MPlayer

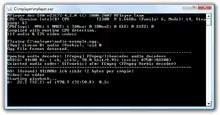
MPlayer being run via command line in Microsoft Windows.

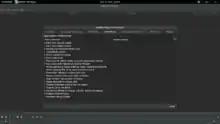
Gnome-MPlayer v1.0.9 on GNOME

, MMS, Netstream, SMB, (Uses FFmpeg's protocol implementations)